Liepāja

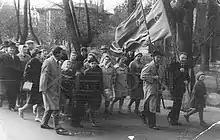
Soviet rally in the city park, 1963

The ports and human capital of Liepāja and Ventspils were targets of Joseph Stalin. He signed the Molotov–Ribbentrop pact in part to gain control of this territory. When the Soviet Union occupied and annexed Latvia in 1940, it nationalized private property. Many thousands of former owners were arrested and deported to the gulag camps in Siberia.